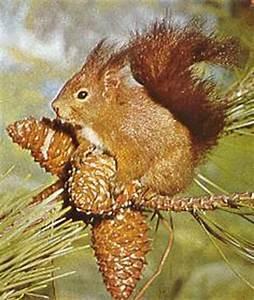
squirrel